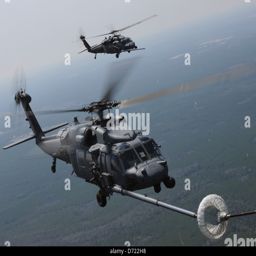
aircraft model , prepares to refuel while in - flight